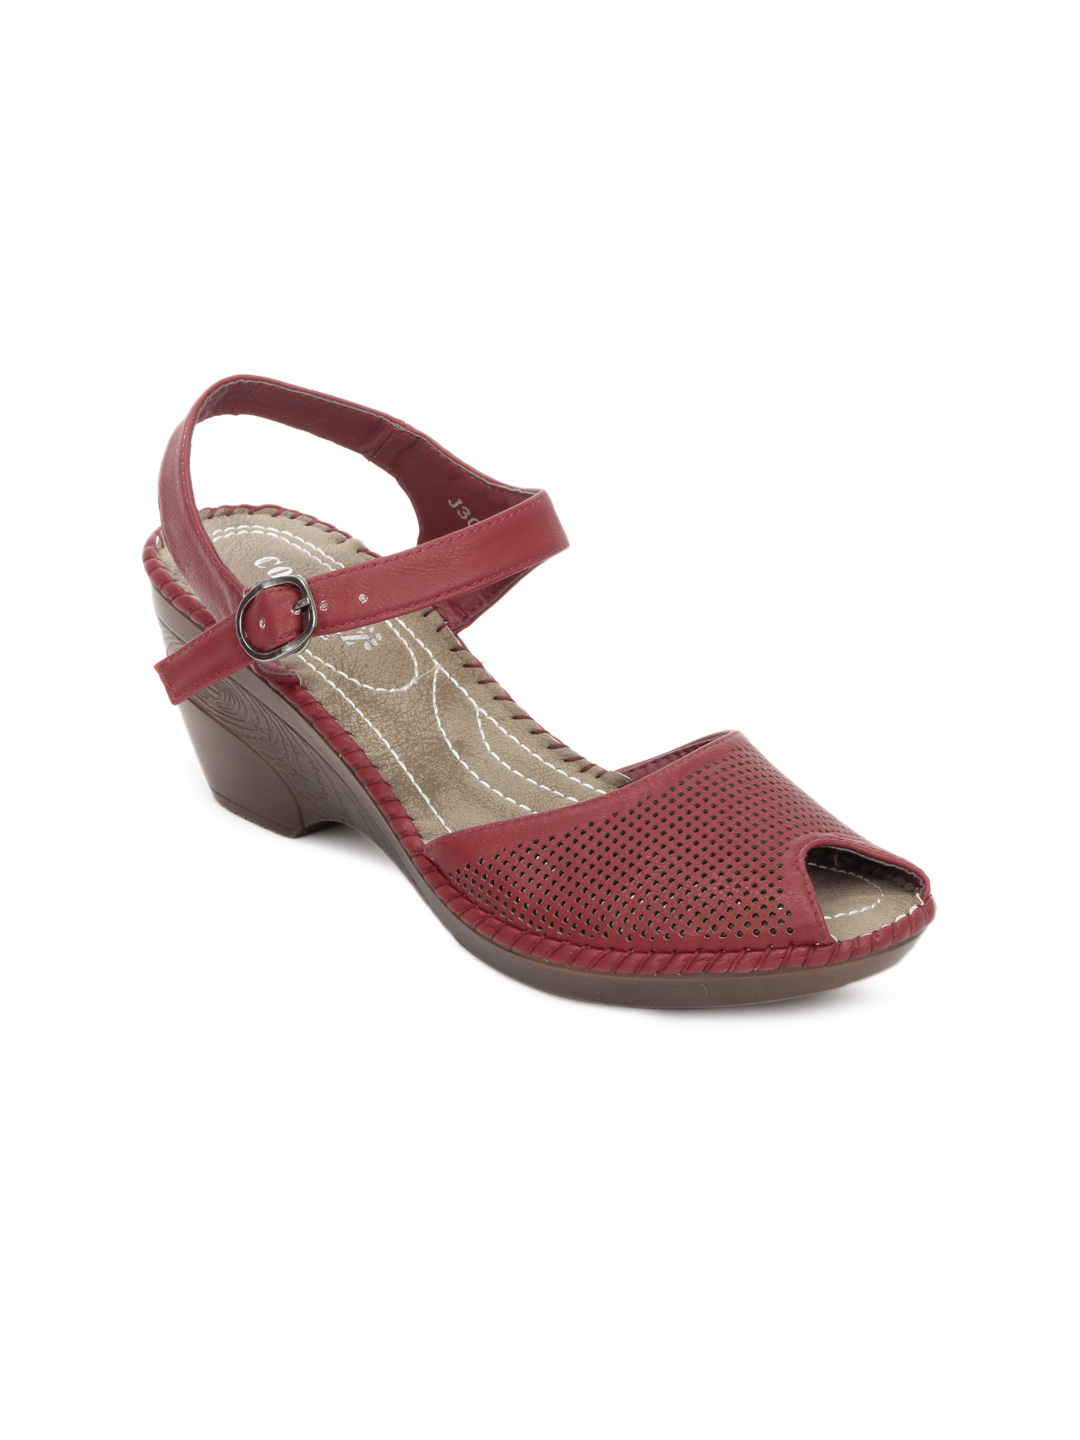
Cobblerz Women Red Sandals
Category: Footwear / Shoes / Heels
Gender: Women
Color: Red
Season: Summer 2016
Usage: Casual